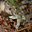
Label: frog